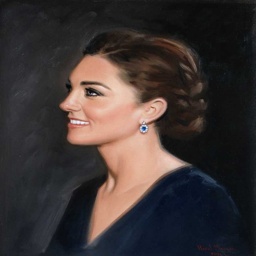
portrait of the duchess by person .